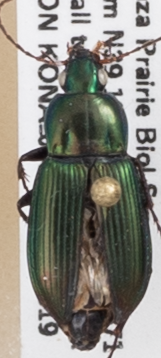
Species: Poecilus chalcites
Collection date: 2019-06-19
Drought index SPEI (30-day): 0.1
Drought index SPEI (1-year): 1.69
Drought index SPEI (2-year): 0.24